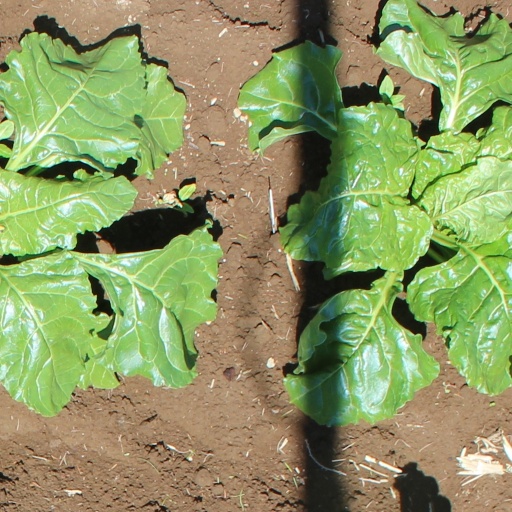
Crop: sugar beet